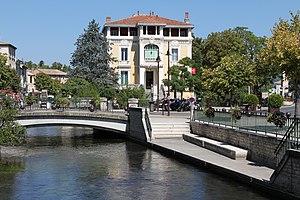
L'Isle-sur-la-Sorgue (Vaucluse, France)